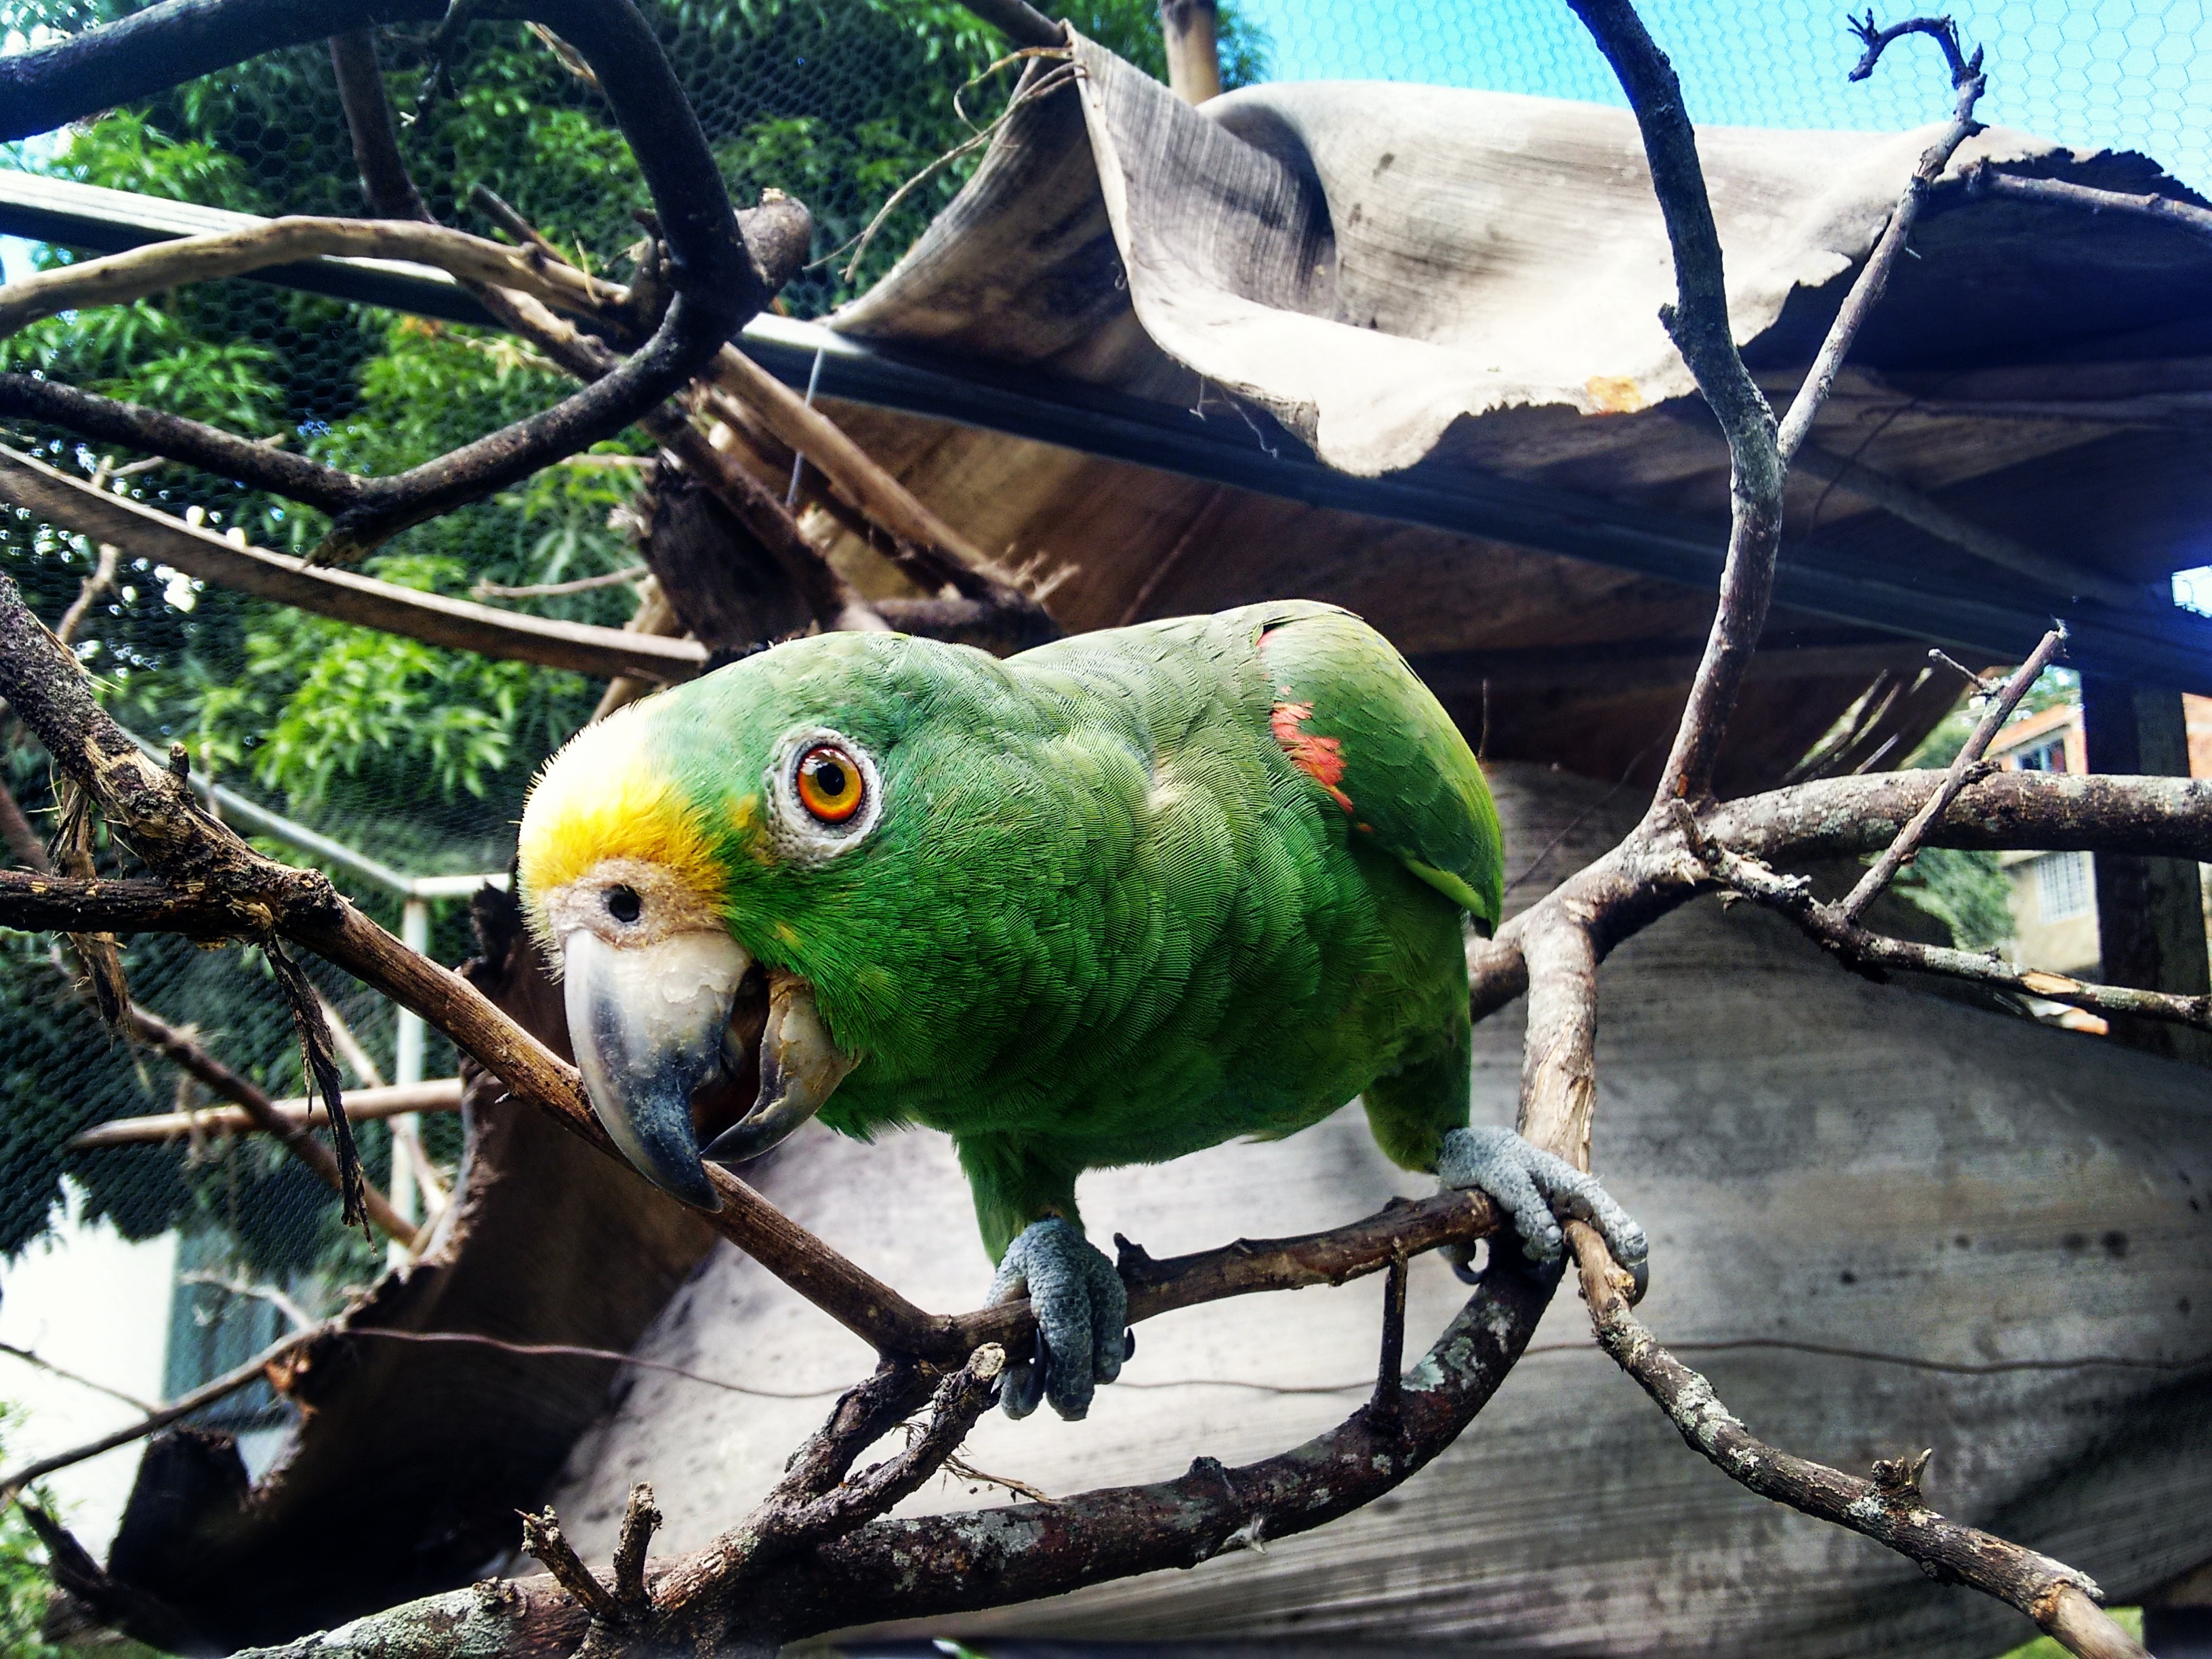
branch, bird, zoo, green, fauna, macaw, vertebrate, parrot, parakeet